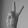
ASL letter: V